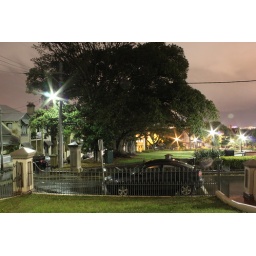
Park opposite home at night, my car in front